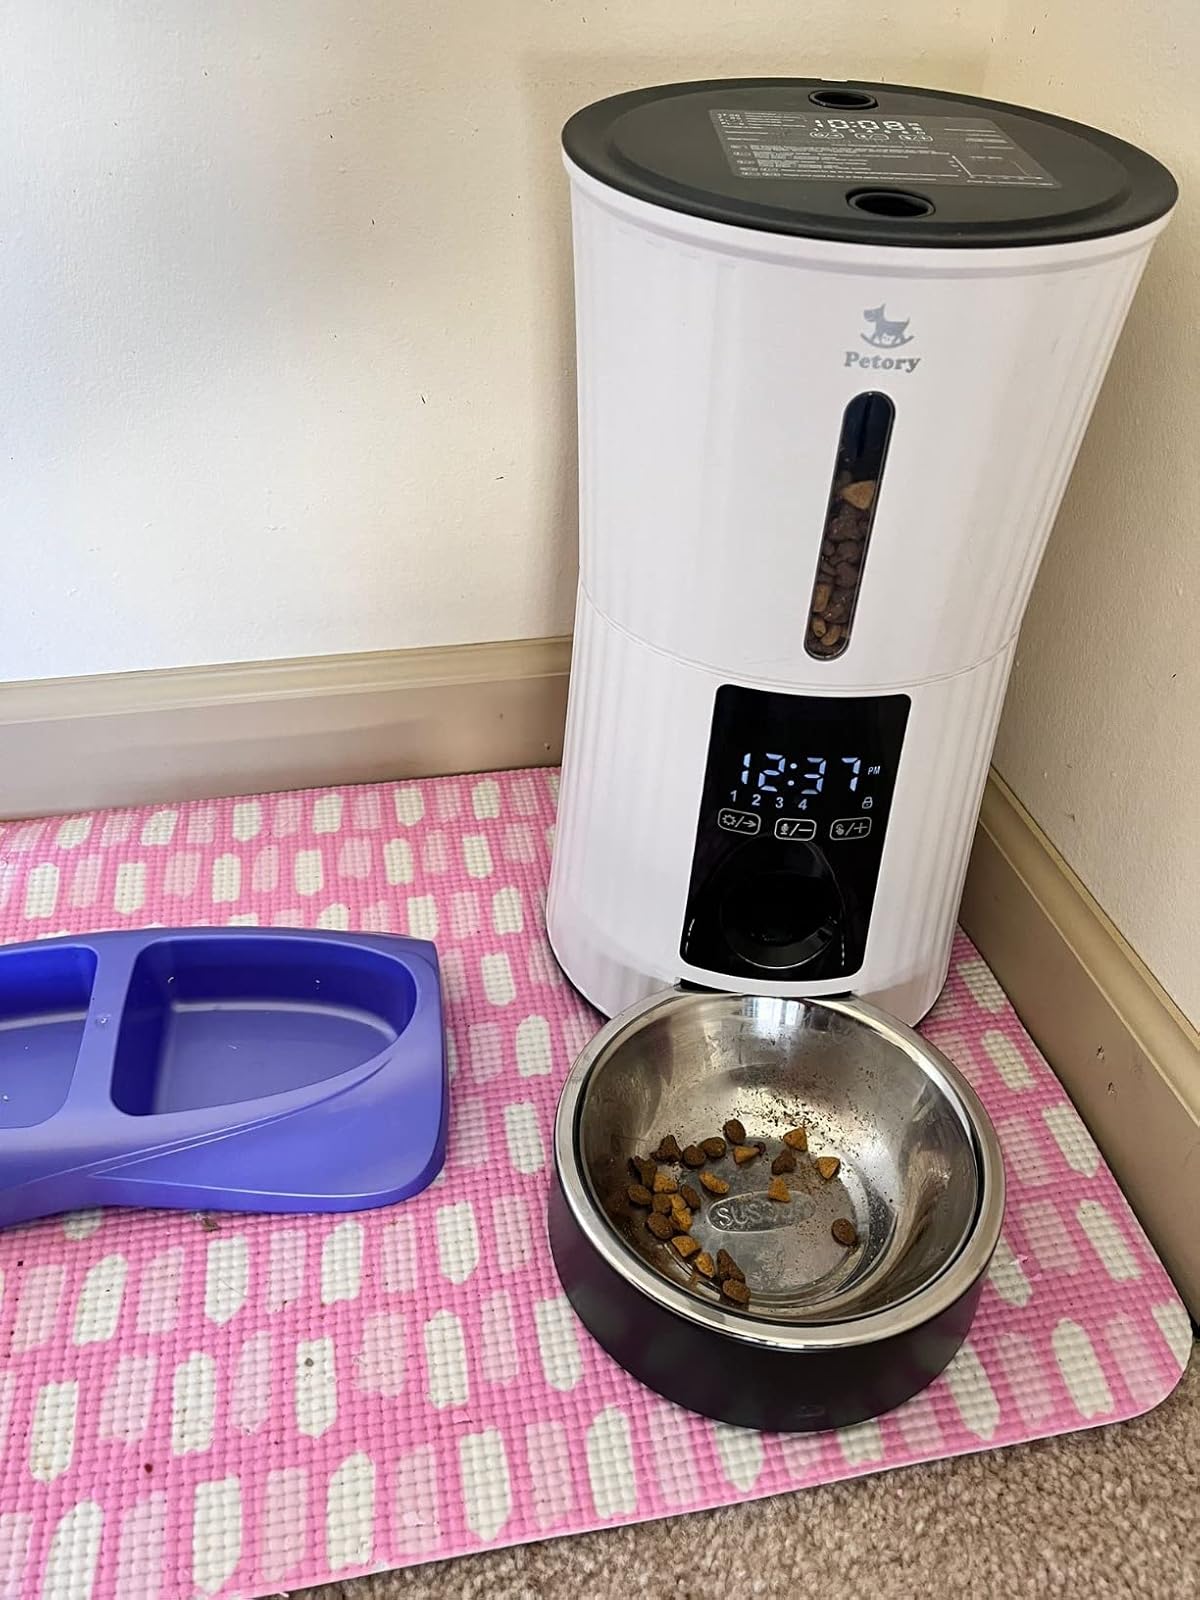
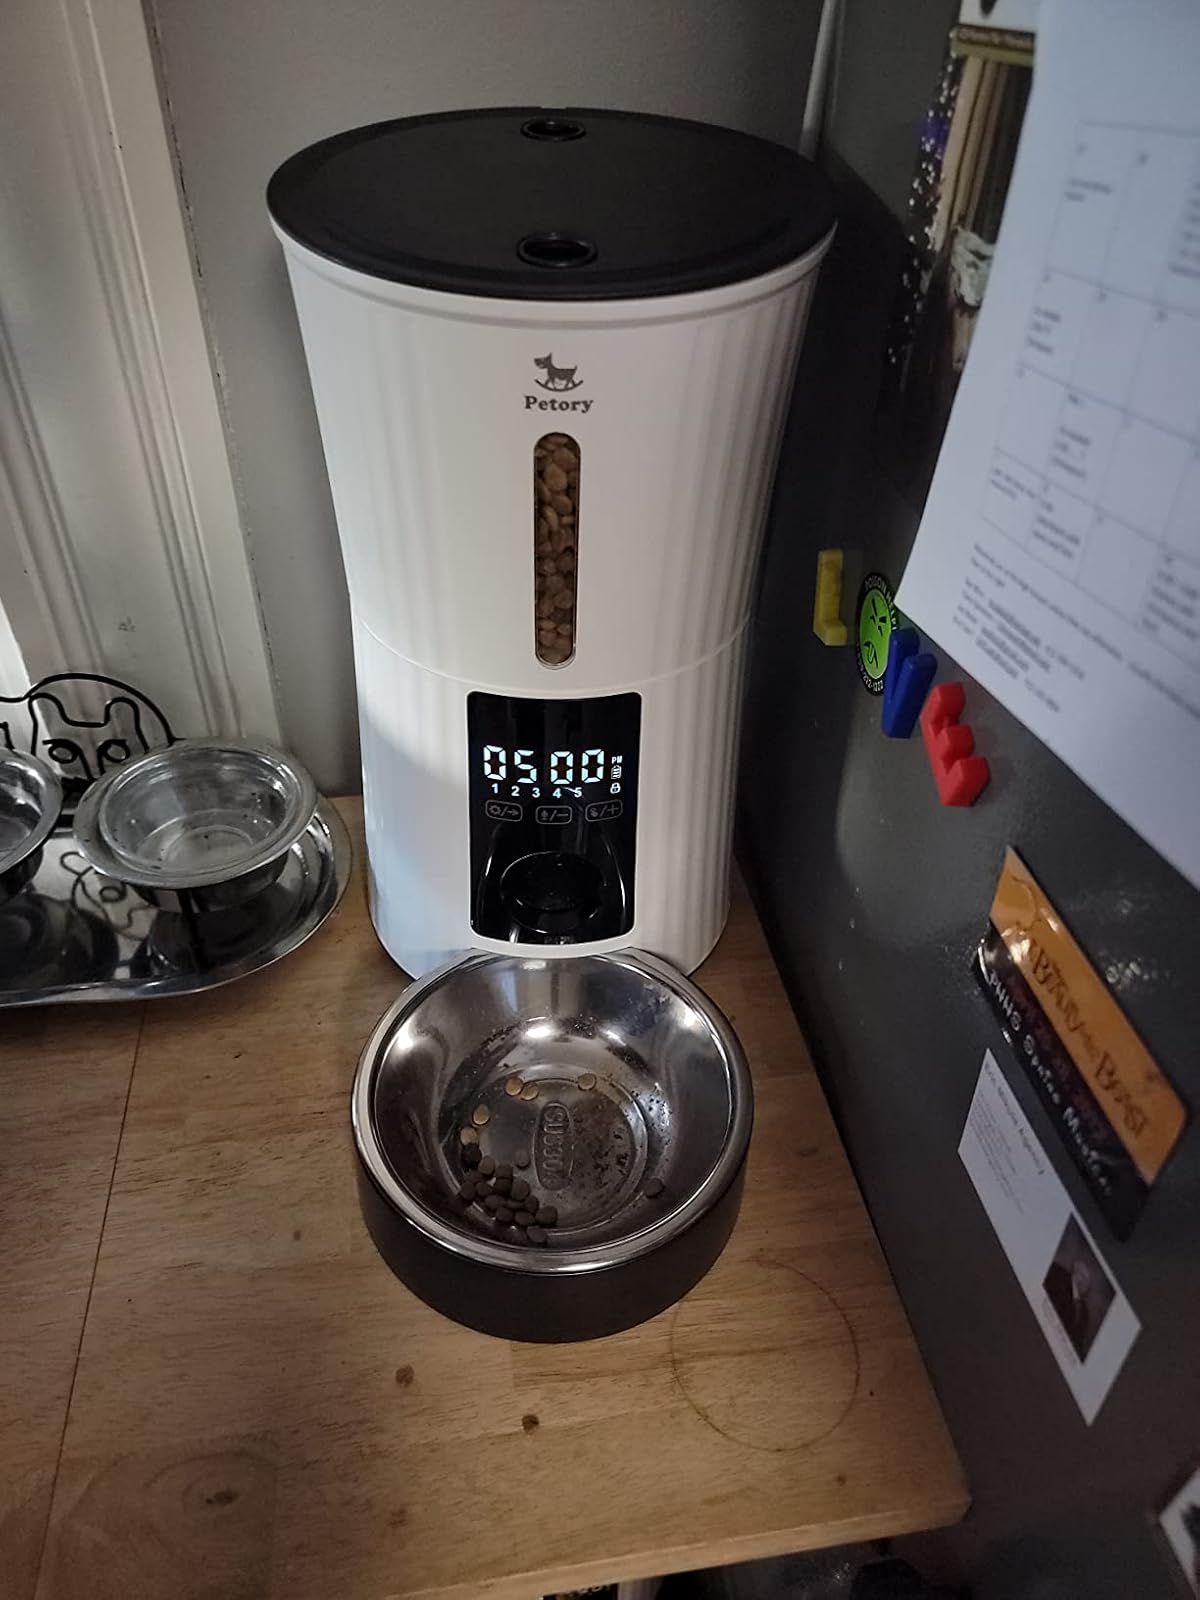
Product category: items_feeder
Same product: yes